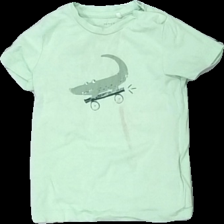
View: front
Type: T-shirt
Category: Children
Brand: Name It
Colors: Green
Material: 100% bomull
Pattern: Animal print
Cut: C-collar
Size: 86
Season: All
Stains: Major
Damage: smuts fläckar
Damage location: middle center
Price range: <50
Recommended usage: Export
Description: t-shirt med tryck